Gill Perry

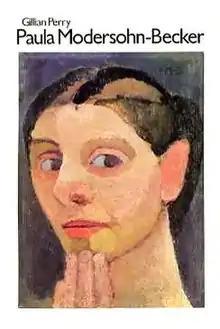
"Paula Modersohn-Becker: Her life and work" by Gill Perry, 1979.

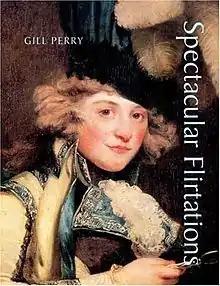
The cover of "Spectacular flirtations" (2007) featuring "Mrs. Jordan in the Character of Hippolyta" by John Hoppner, 1791.

Gillian Perry is professor of history of art at the Open University. She is a specialist in eighteenth century portraiture and has written two books on the actress in art. In 2011/12 she curated the exhibition "The First Actresses" at the National Portrait Gallery in London which was widely reviewed.